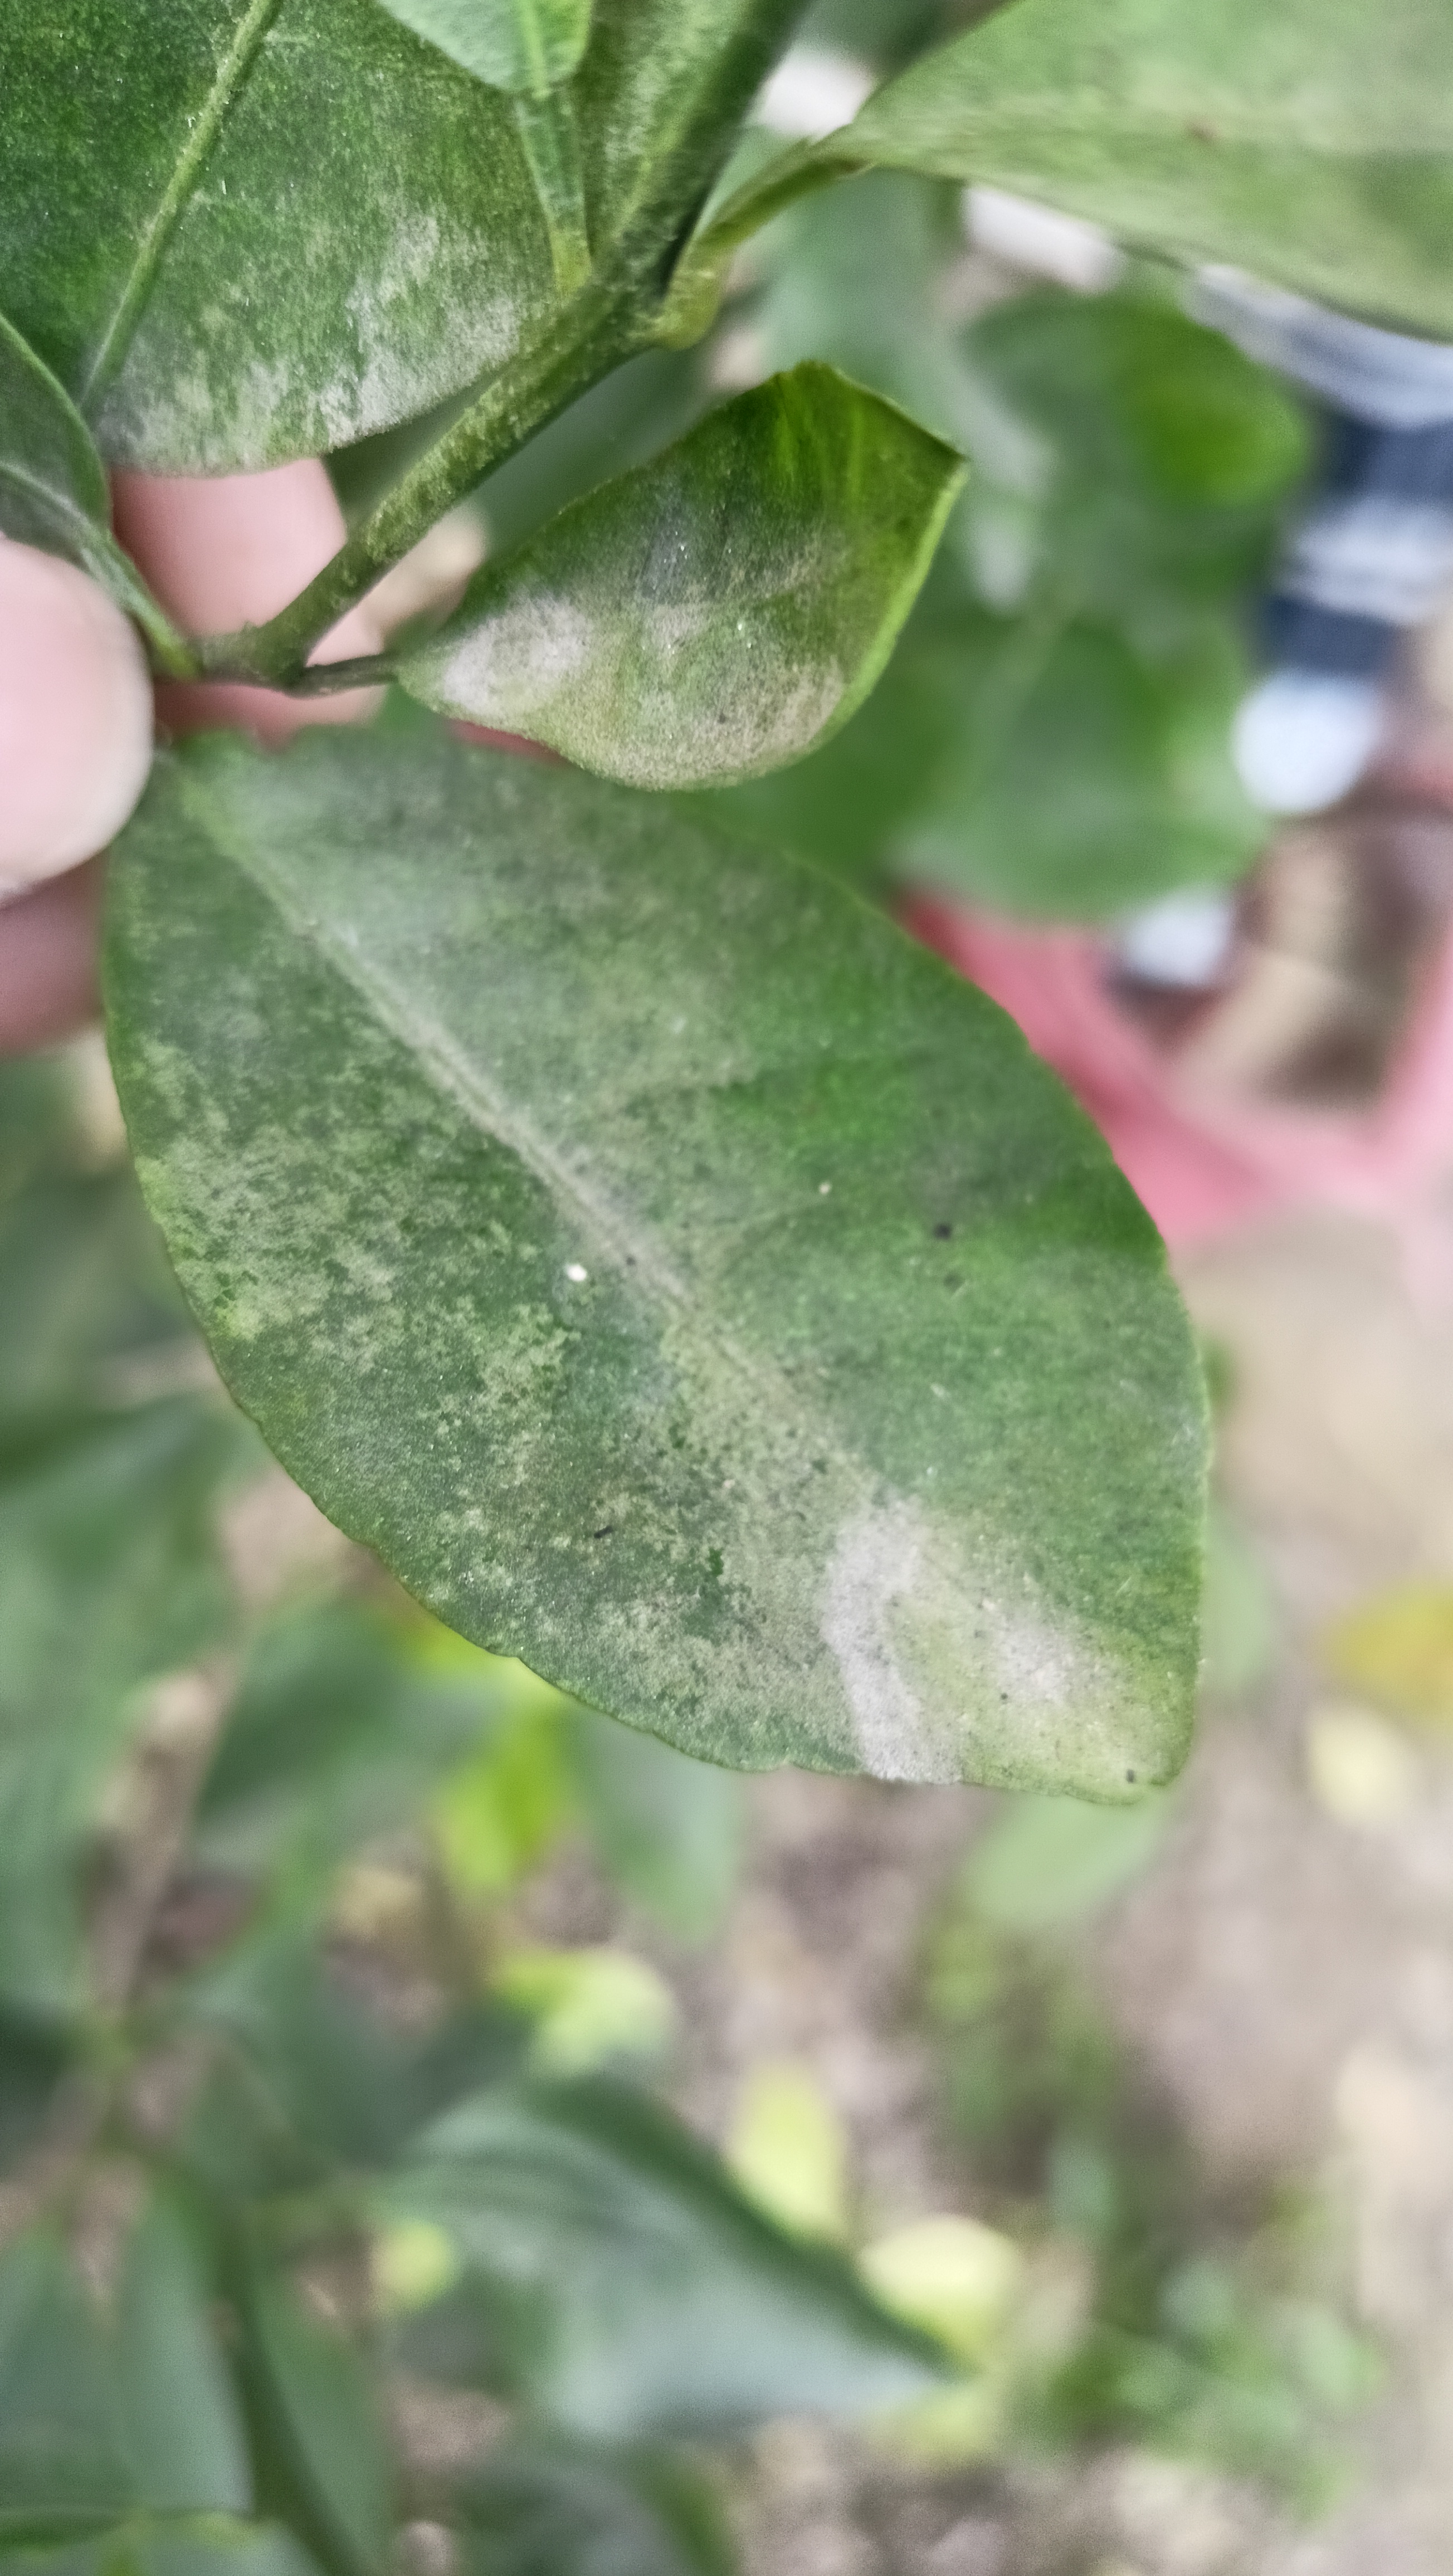
Mandarin leaf variety: China Mishti